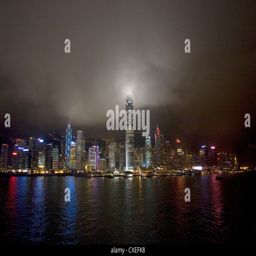
stormy clouds lit up as they touch the skyscrapers